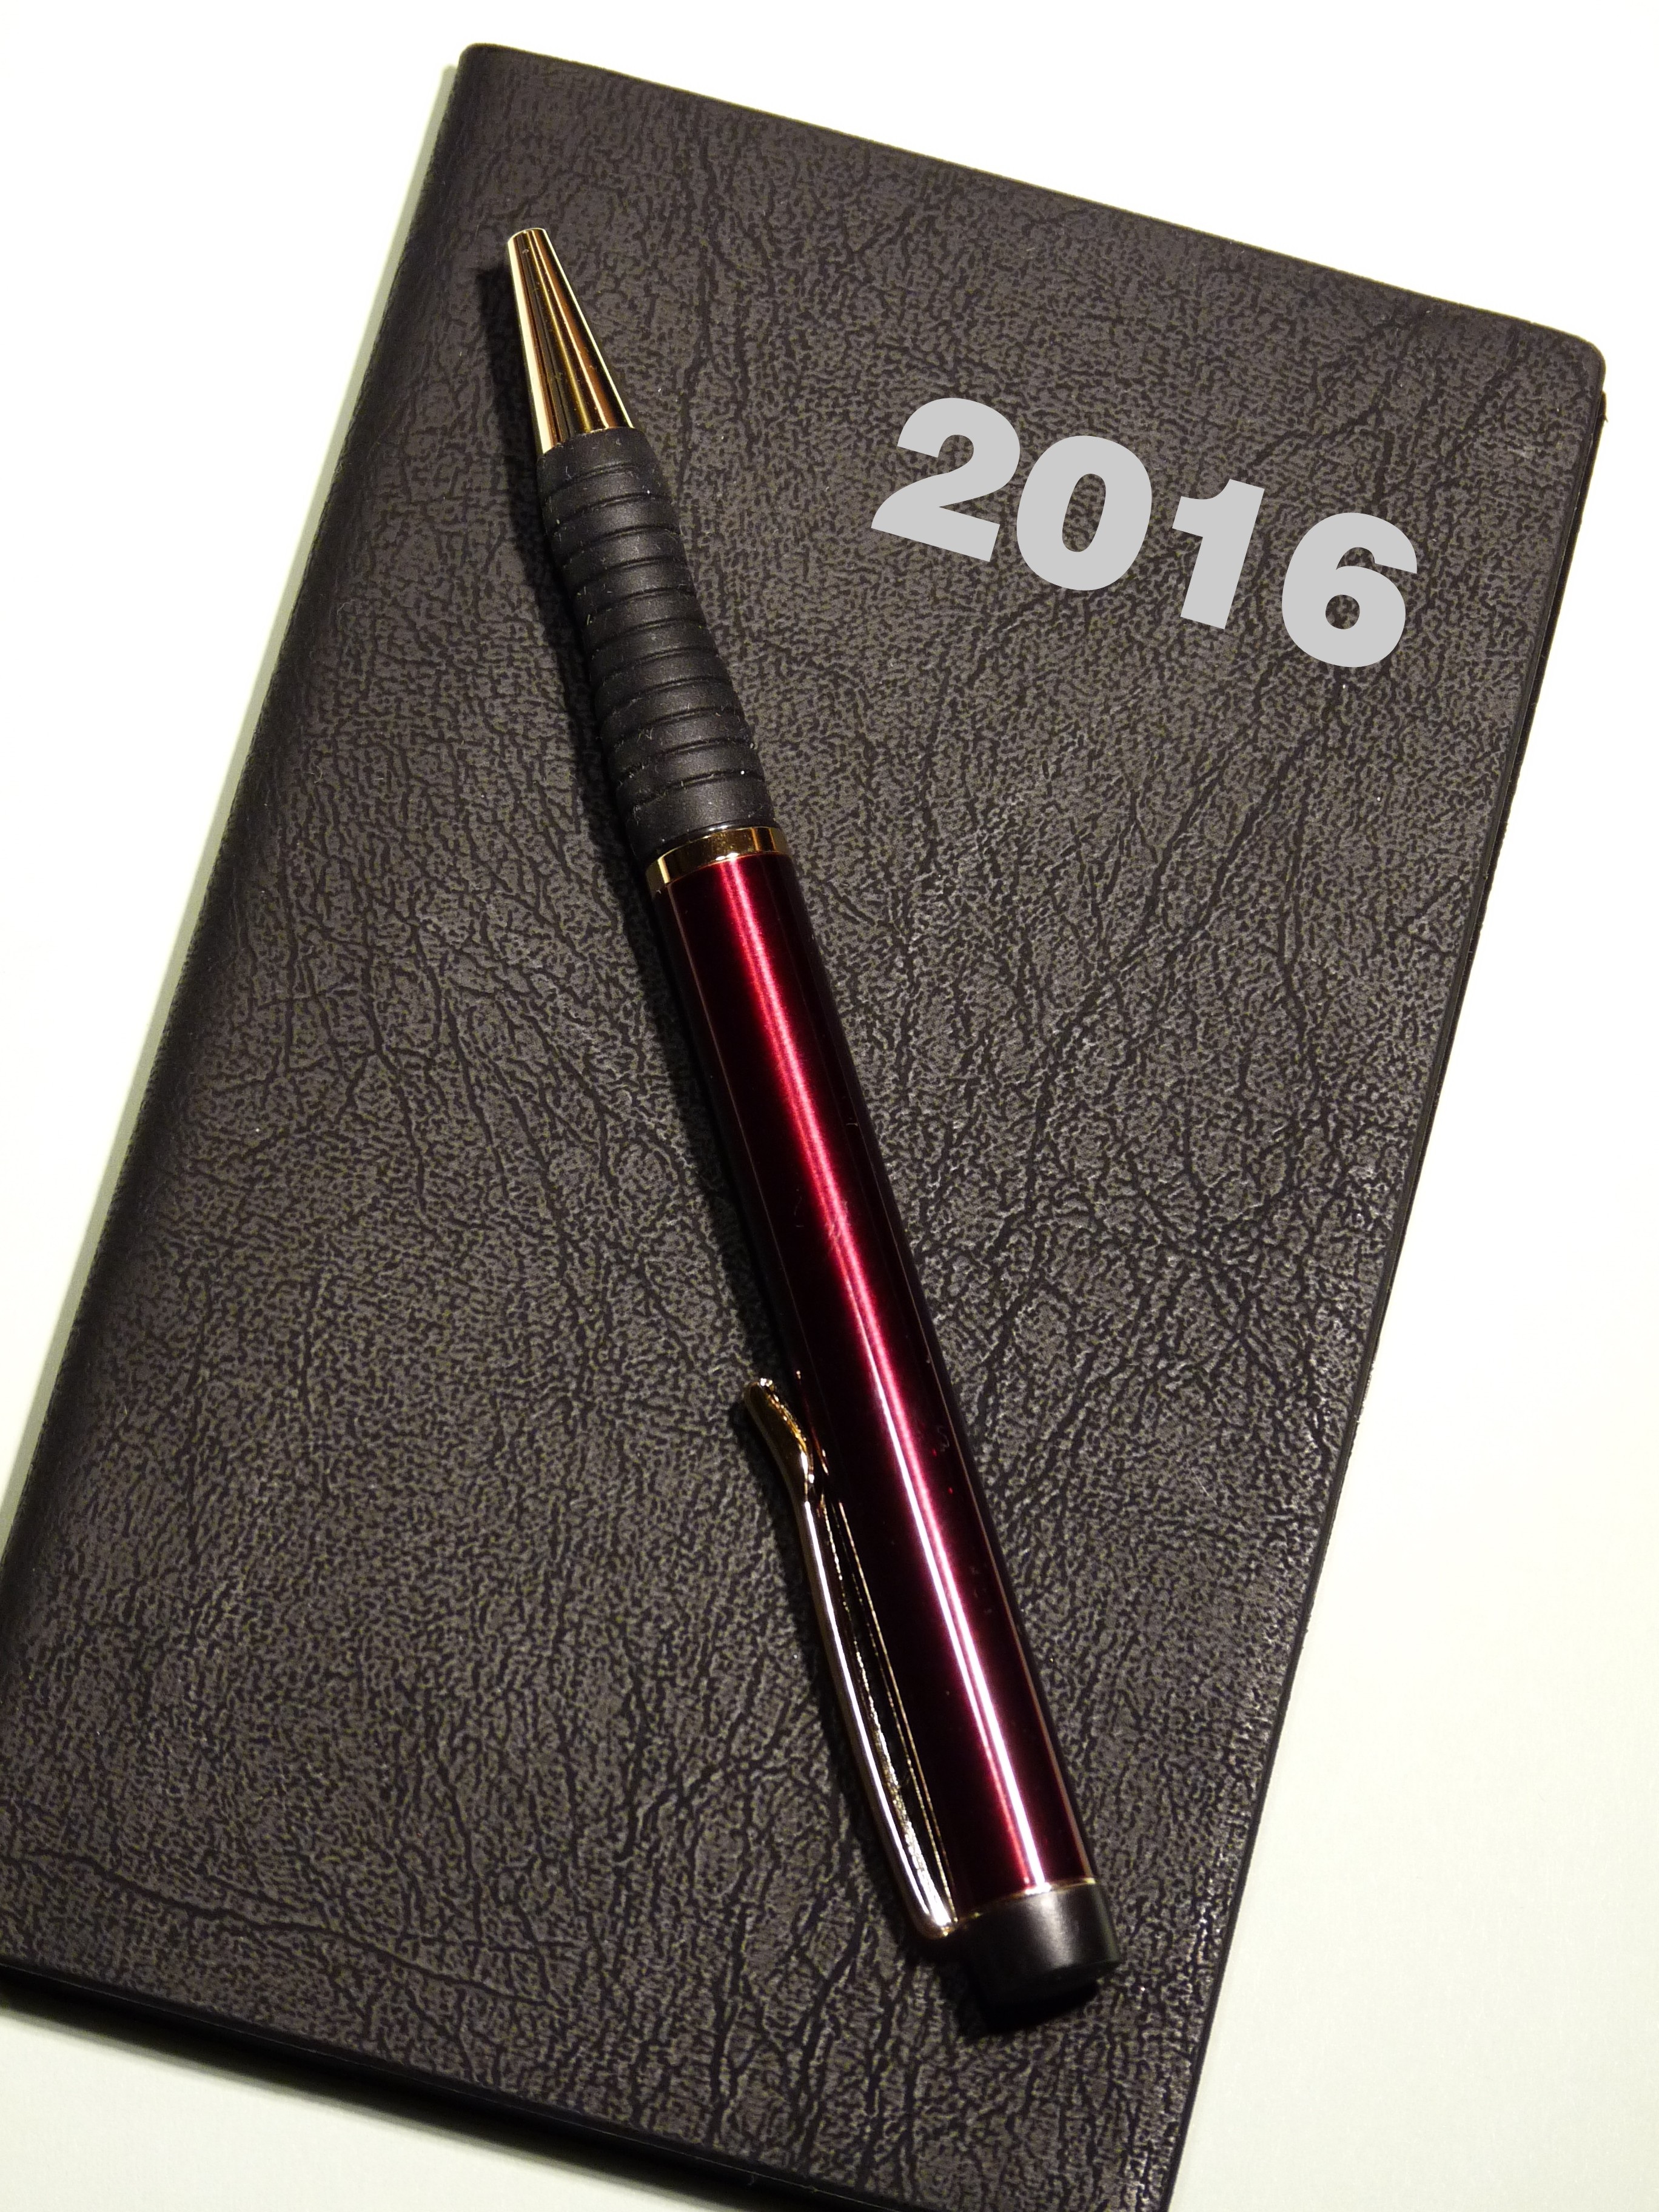
time, pen, office, business, note, date, brand, 2016, year, calendar, day, planning, forward, dates, period, appointment, marker pen, schedule, weekly calendar